Fred Sirieix

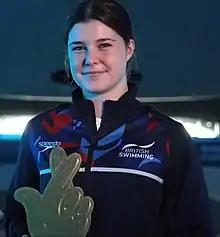
Daughter Andrea Spendolini-Sirieix in 2022

Sirieix lives with his Jamaican wife, identified publicly only by the nickname "Fruitcake". His two children from a previous relationship live in Peckham. His daughter is professional British diver Andrea Spendolini-Sirieix. He was in the crowd to witness her win gold in the Women’s 10m Platform at the 2022 Commonwealth Games in Birmingham. When Andrea and Lois Toulson won bronze in the Women's 10m Synchro at the 2024 Paris Olympics, Sirieix interviewed them for the BBC and participated in the coverage of the closing ceremony.